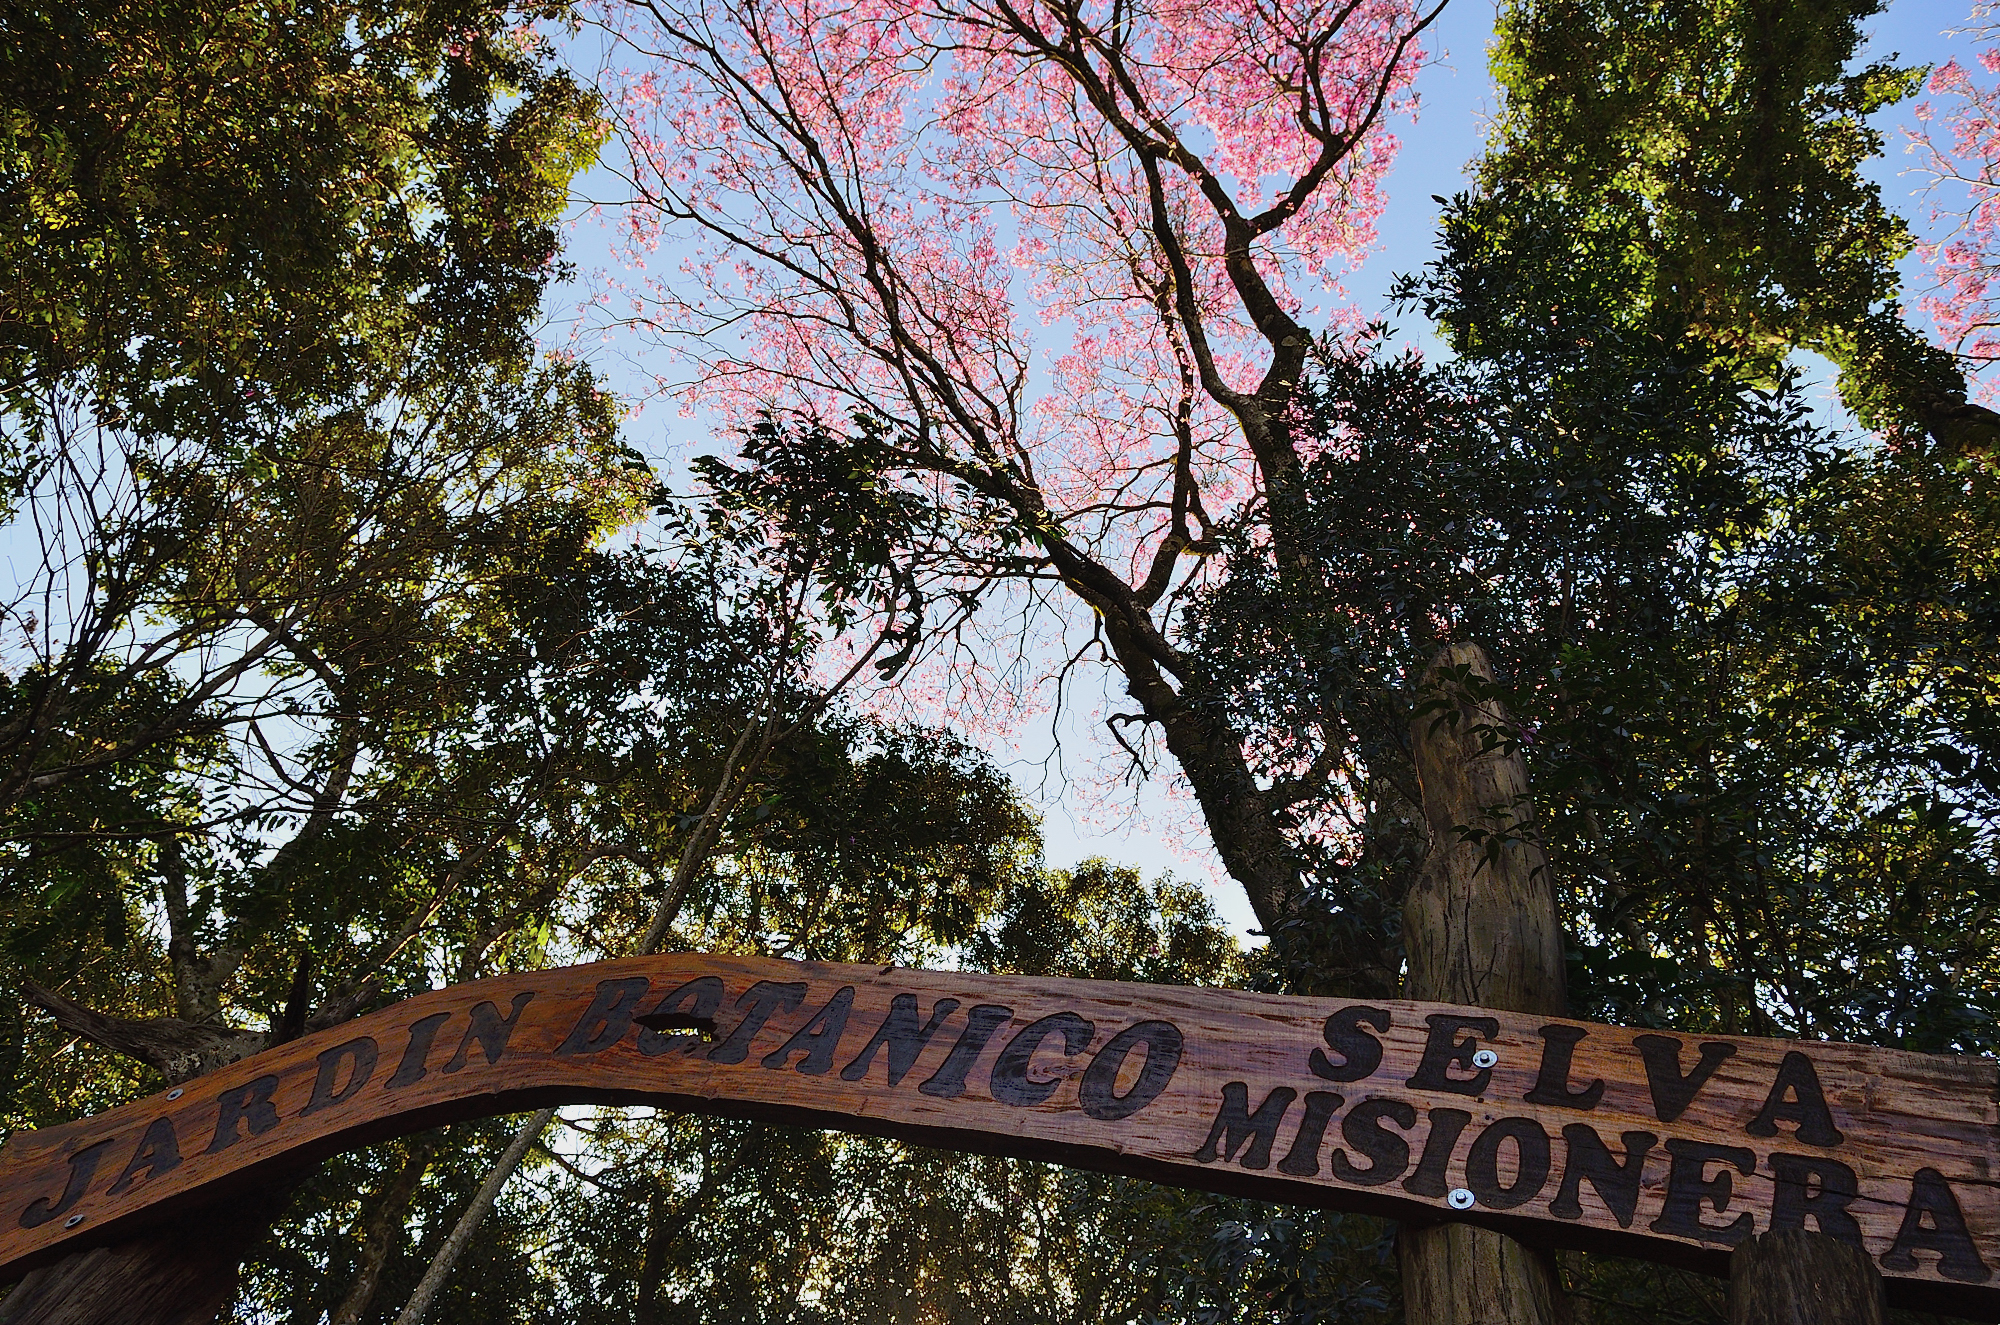
tree, plant, leaf, flower, spring, autumn, park, season, arbol, jardin, eldorado, misiones, selva, misionera, botanico, lapacho, neighbourhood, urban area, woody plant